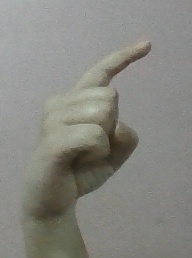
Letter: ra